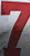
Number: 7